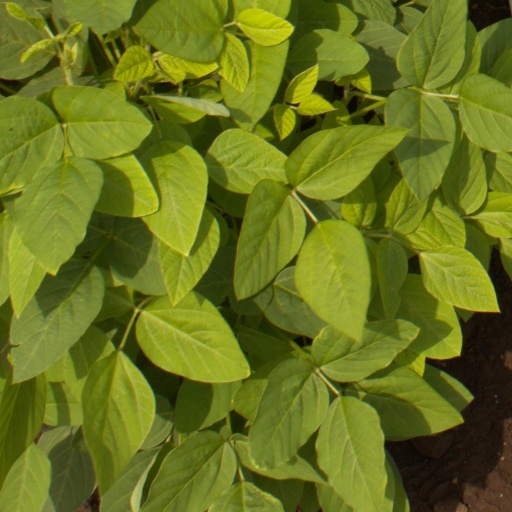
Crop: soybean